Trapper's Trail

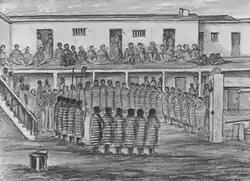
James William Abert, Bent's Fort, 1848

From El Pueblo, also called Fort Pueblo, there are two routes. One is east to Bent's Old Fort, the trading post historical site is along the Arkansas River, and the trail follows Highway 50 and the Arkansas River from Pueblo.